Sherbro Island

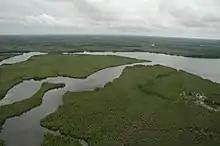
Part of the coast of Sherbro Island

Sherbro Island is believed to be a breeding ground for green sea turtles as well as leatherback sea turtles. The waters surrounding the island hold some of the biggest tarpon in the world. Records of the sportfishing organisation IGFA have been made by catches from this area. African manatees also inhabit the delta of the Sherbro river system north of the island.